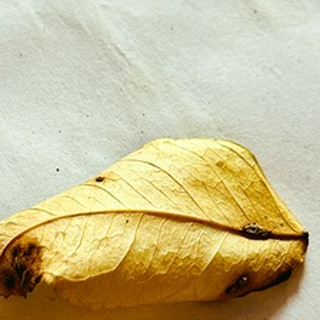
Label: lemon_dry_leaf